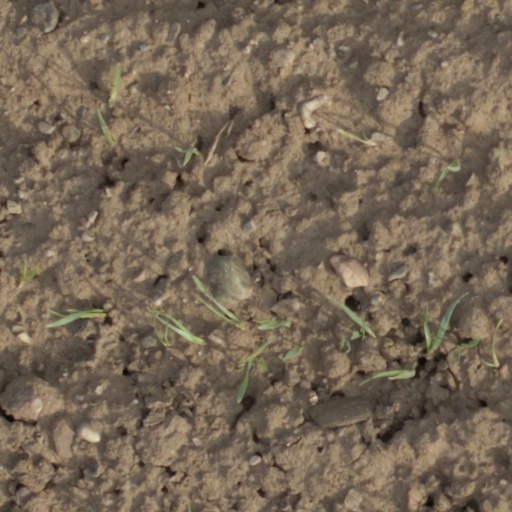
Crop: wheat